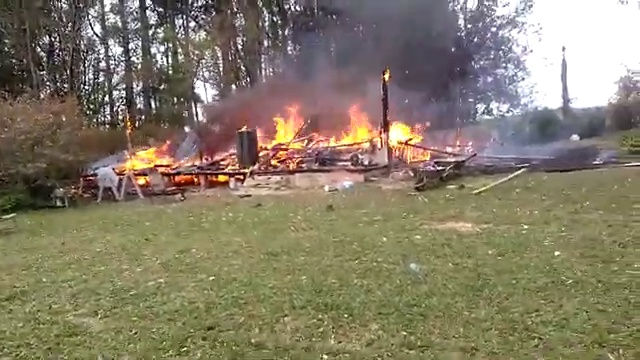
Fire: yes
Smoke: yes